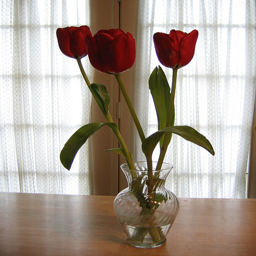
Three red roses sit inside a clear vase filled with water.
The three red flowers in the vase are still alive.
A vase with three red tulips in it.
A vase on a table with three red roses in it.
A brown table holding a vase and three flowers.